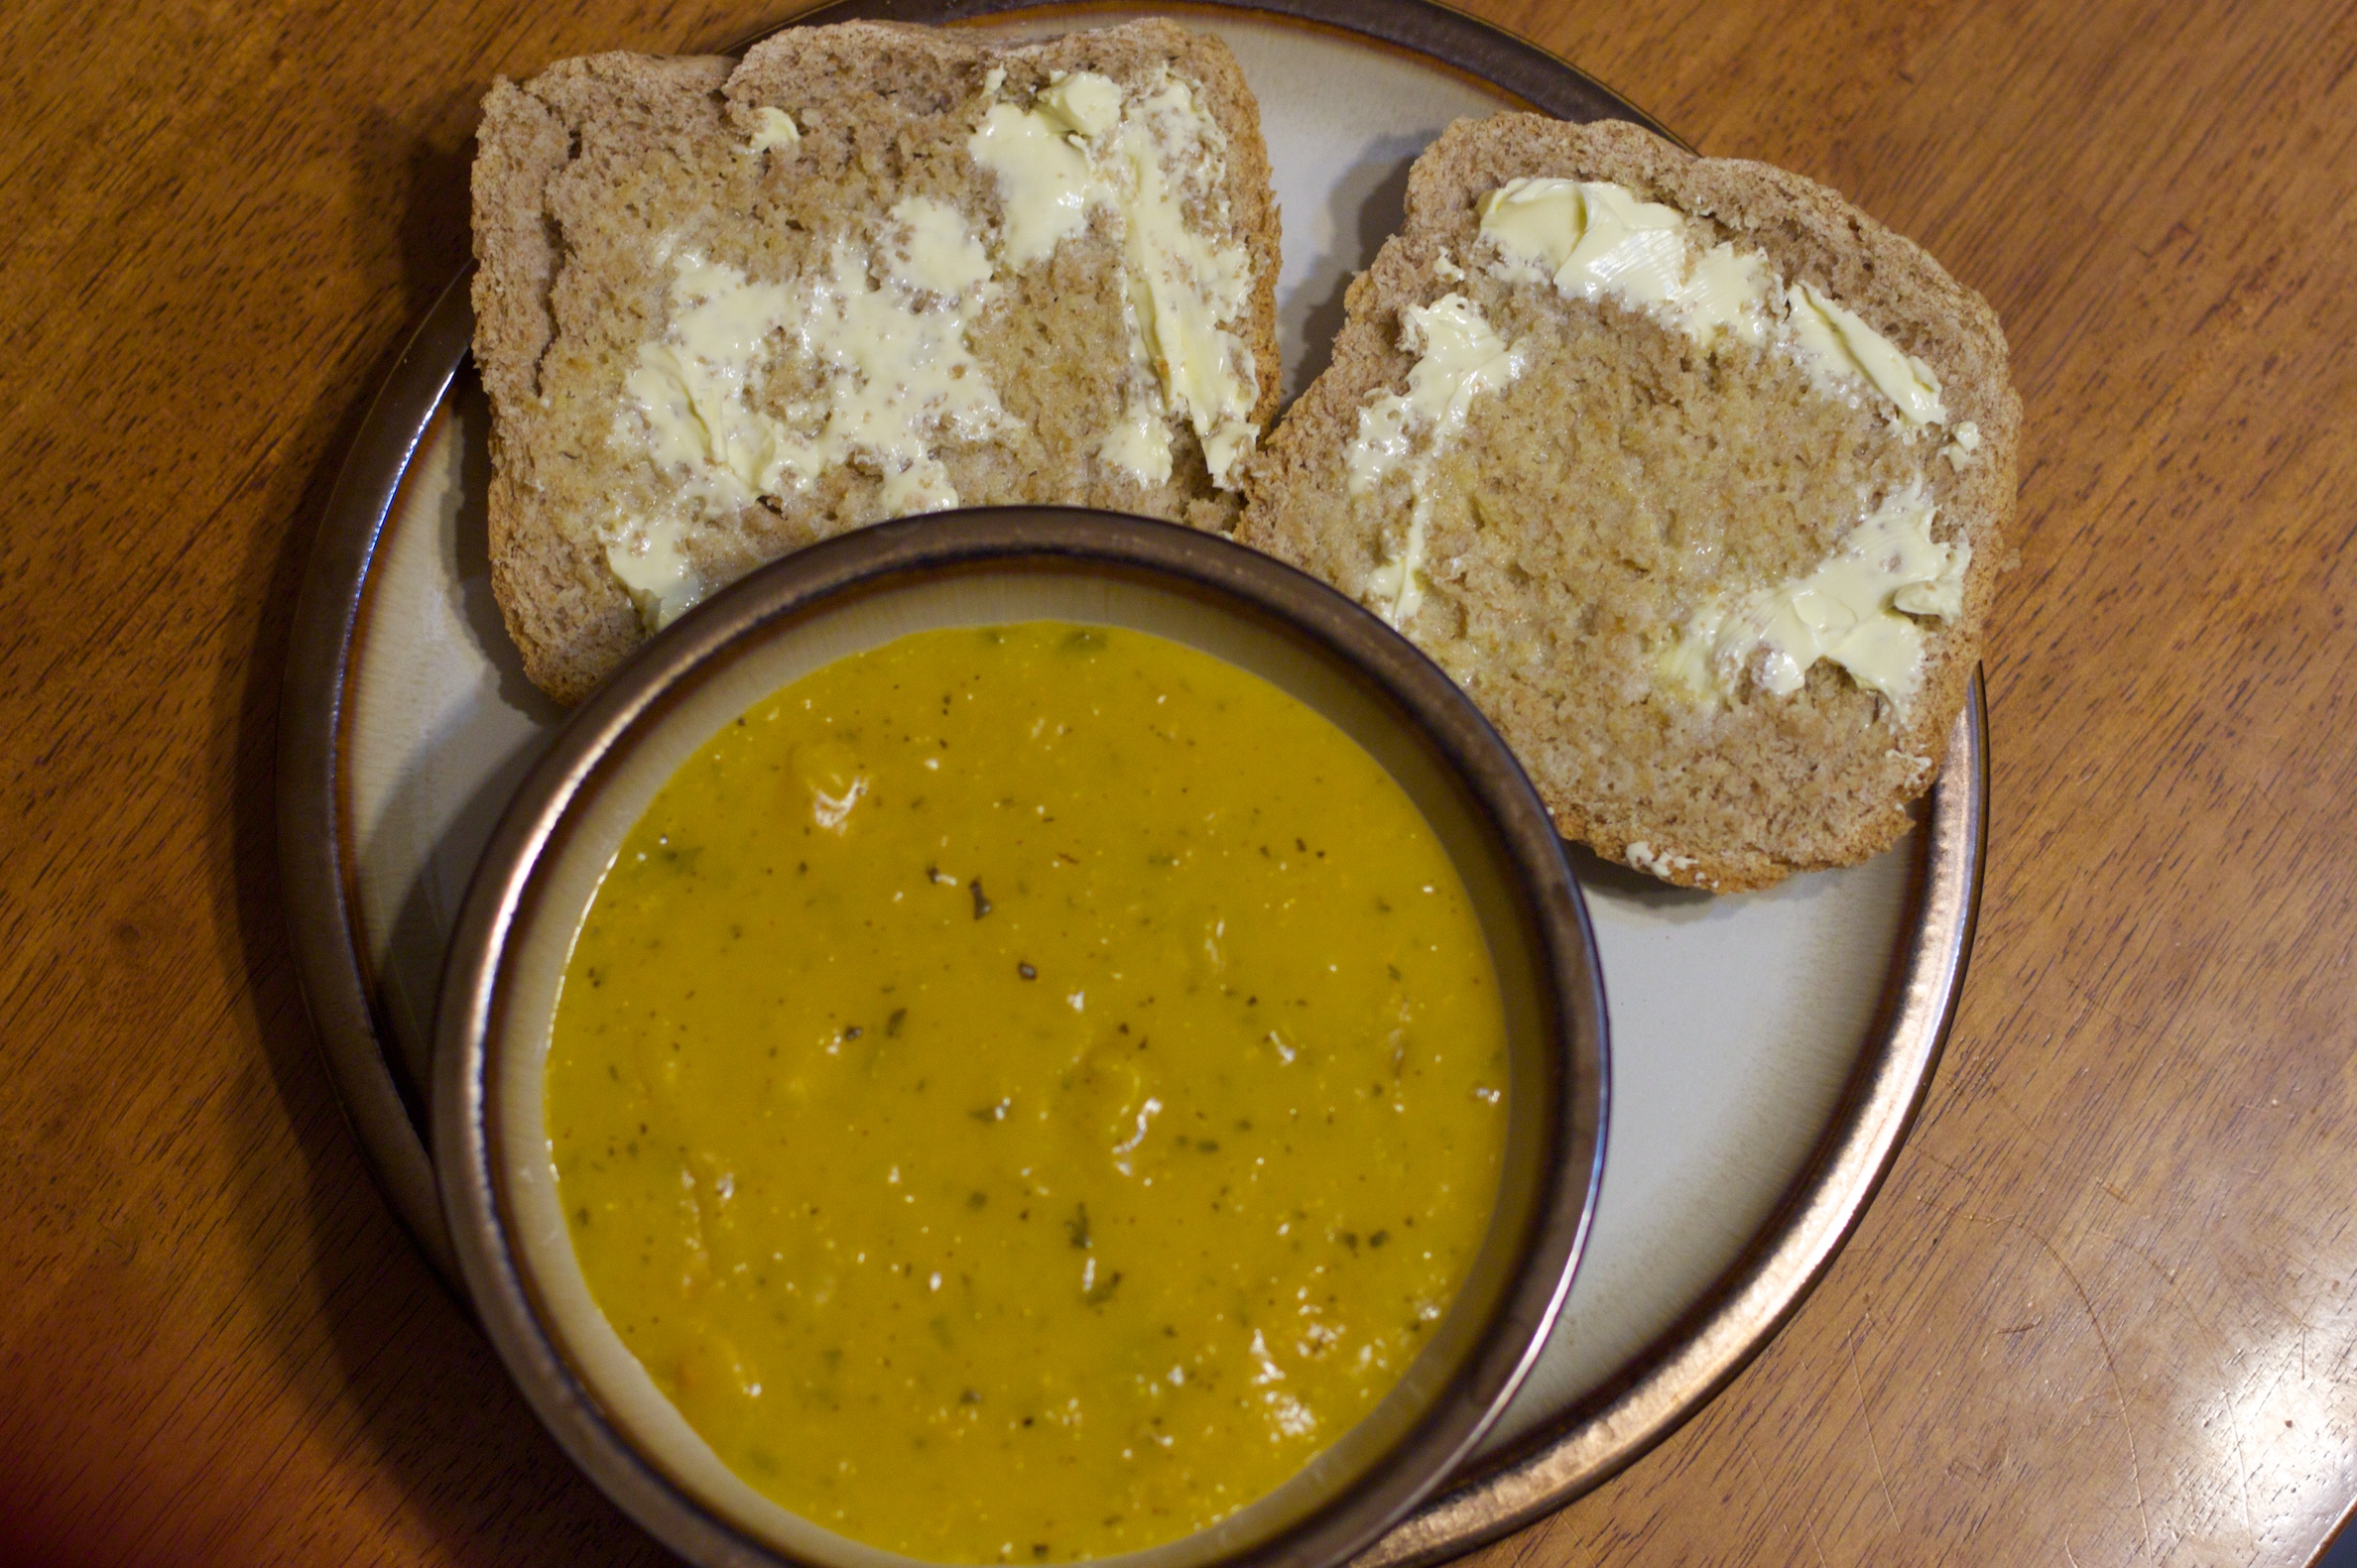
snow, plant, dish, food, produce, vegetable, cuisine, curry, flowering plant, land plant, indian cuisine